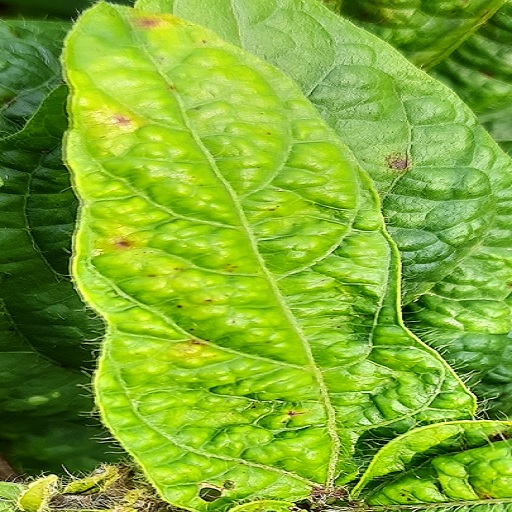
Label: Leaf Crinckle